Angry Indian Goddesses

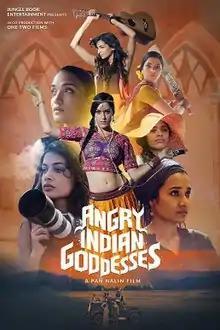
Film poster

Angry Indian Goddesses is a 2015 Indian Hindi-language drama film directed by Pan Nalin and produced by Gaurav Dhingra and Pan Nalin under the banner of Jungle Book Entertainment. It stars Sandhya Mridul, Tannishtha Chatterjee, Sarah-Jane Dias, Anushka Manchanda, Amrit Maghera, Rajshri Deshpande, and Pavleen Gujral with Adil Hussain. It was screened in the Special Presentations section of the 2015 Toronto International Film Festival, where it finished second for the People's Choice Award.